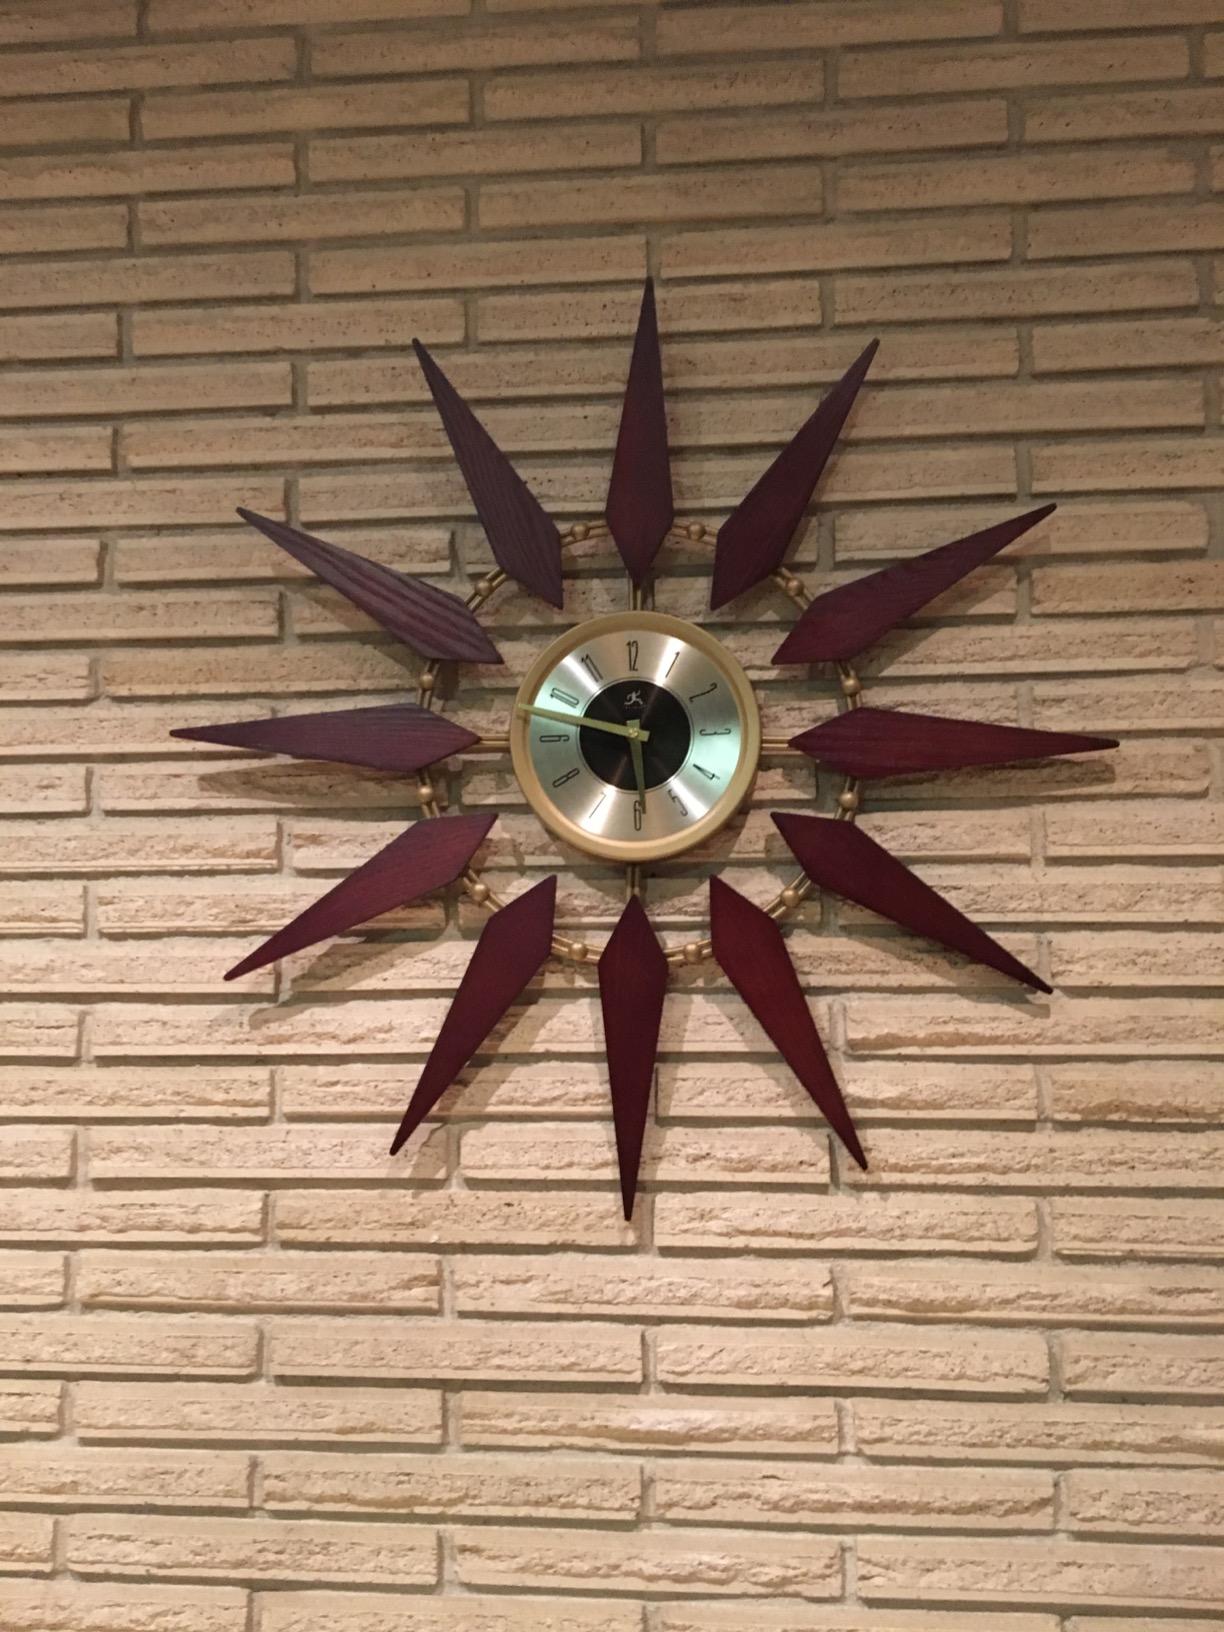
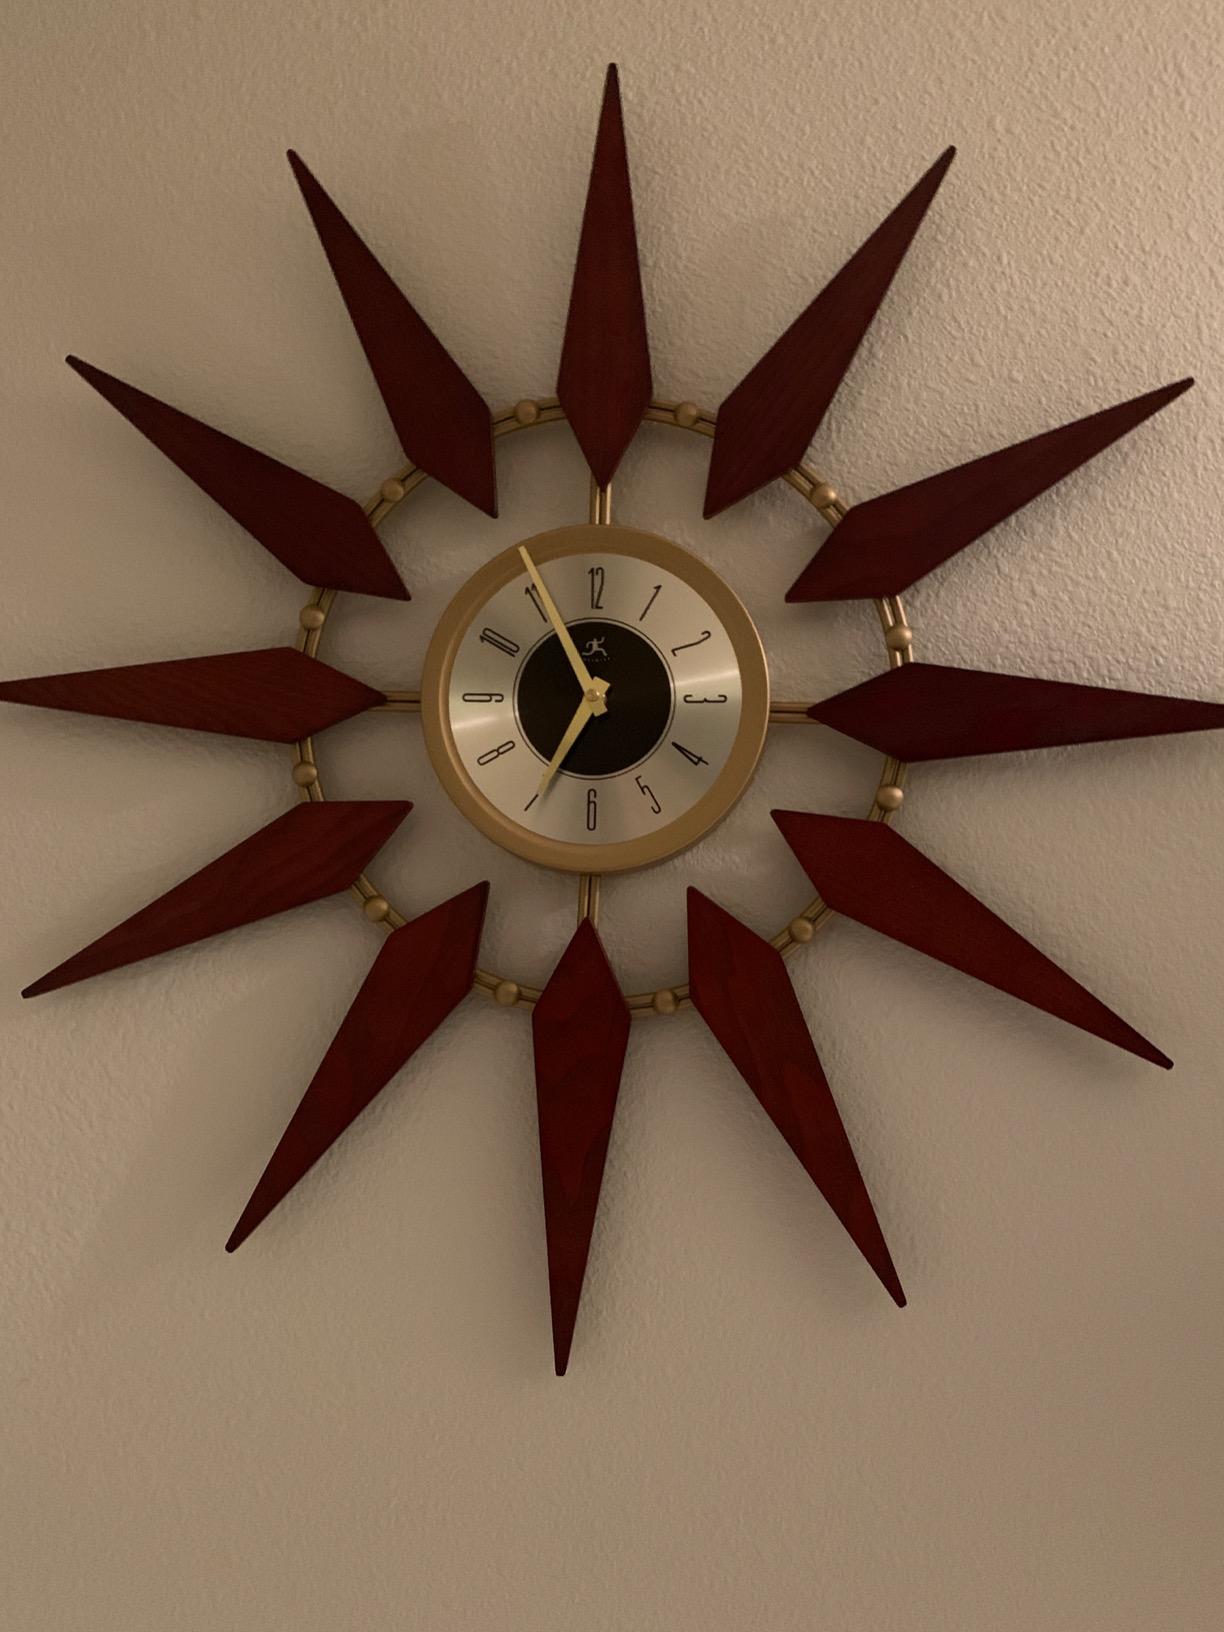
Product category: clock
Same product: yes